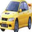
Label: automobile